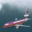
Label: airplane